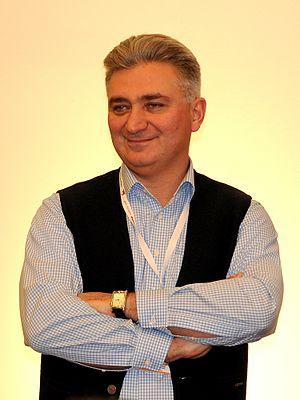
Gueorgui Guéorgadzé ou Giorgi Giorgadzé est un joueur d'échecs géorgien né le 10 octobre 1964. Grand maître international depuis 1993 et arbitre international, il est président de la fédération géorgienne d'échecs.